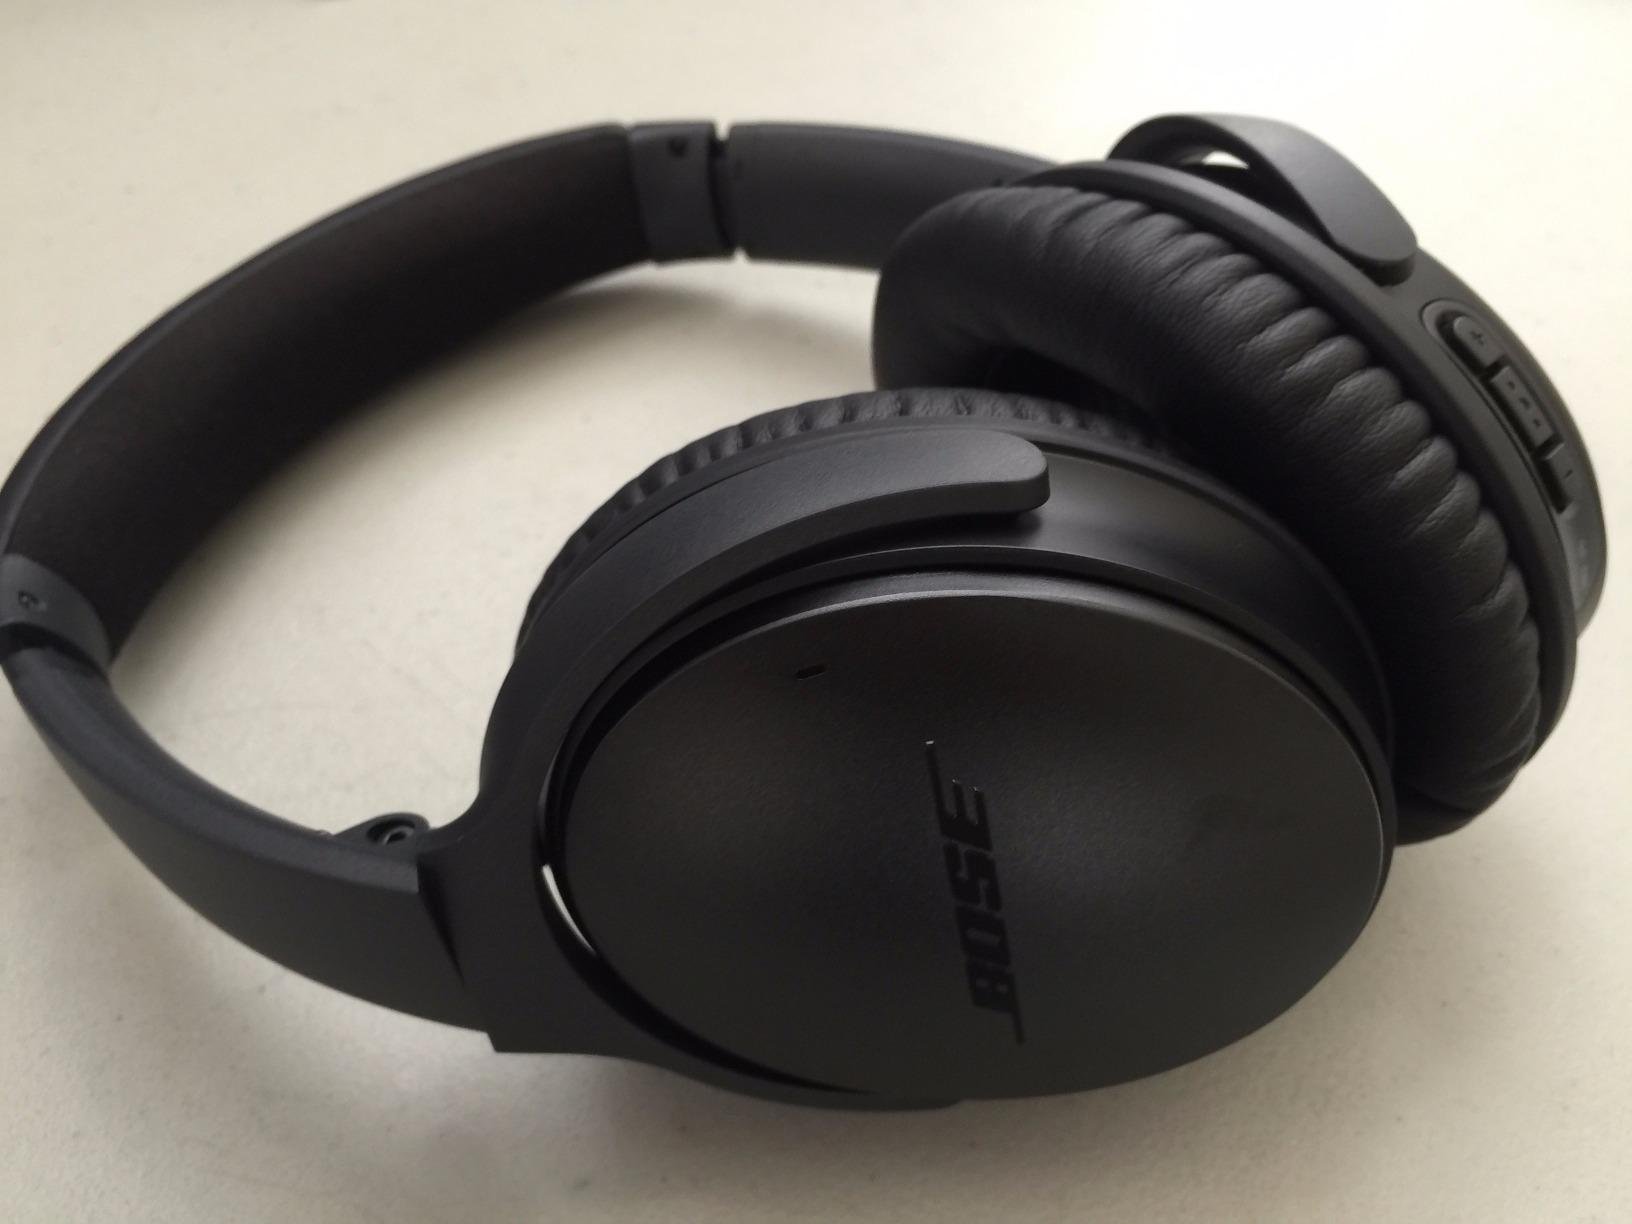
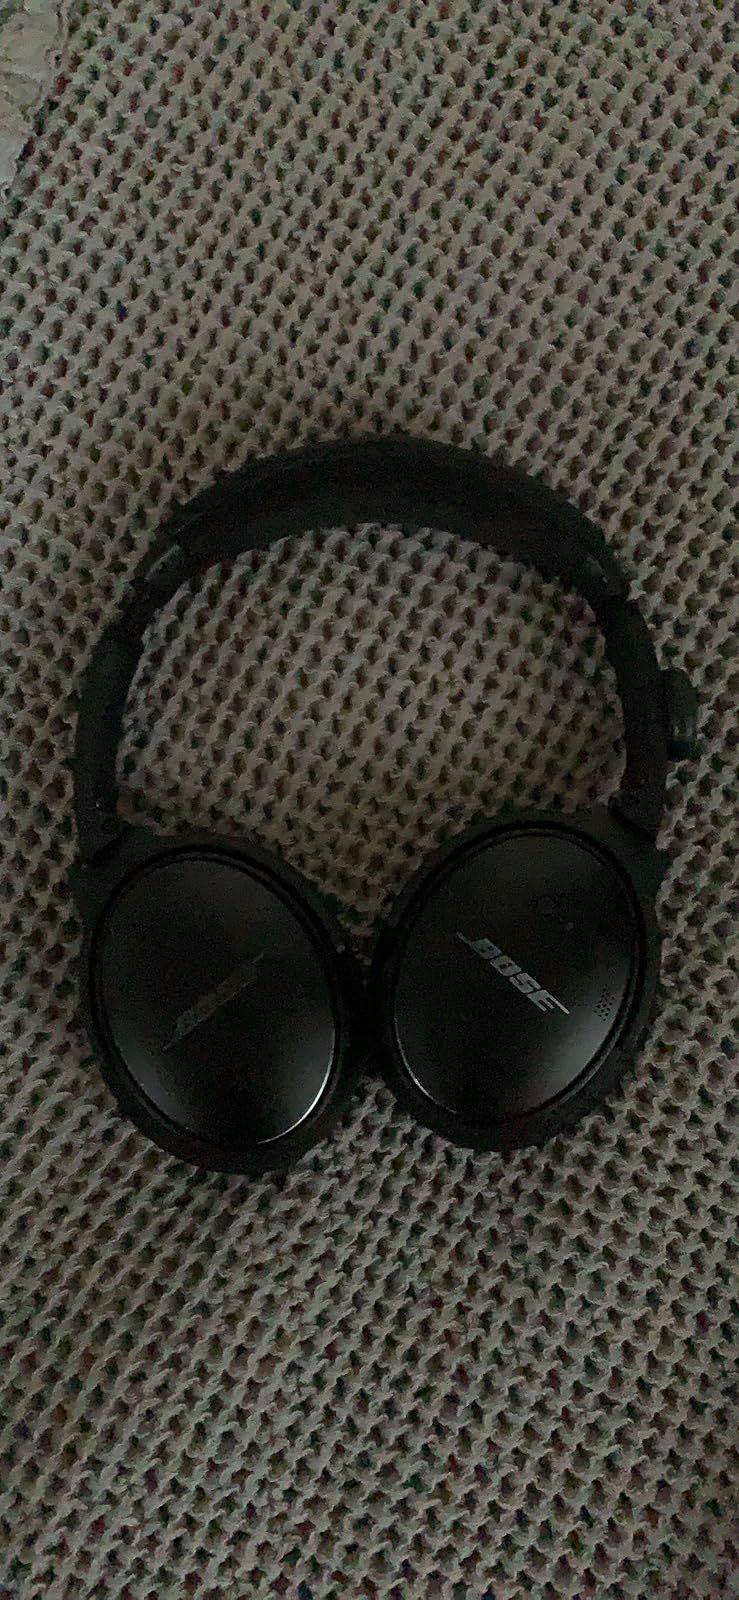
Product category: headphones
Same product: yes